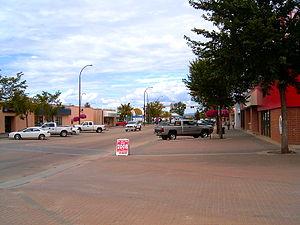
Slave Lake est une ville de la province de l'Alberta, au Canada. Elle est située sur la rive sud-est du lac Lesser Slave, entre l'autoroute 2 et l'autoroute 88. Sa population est de 6 703 habitants selon le recensement municipal de 2007. La maire de la ville est Karina Pillay-Kinnee.